William Henry Perkin

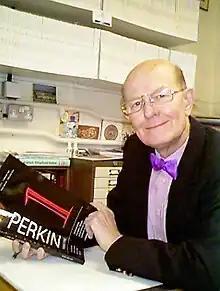
Professor Charles Rees wearing a bow tie dyed with an original sample of mauveine while holding a Royal Society of Chemistry journal named after Perkin

They satisfied themselves that they might be able to scale up production of the purple substance and commercialise it as a dye, which they called mauveine. Their initial experiments indicated that it dyed silk in a way which was stable when washed or exposed to light. They sent some samples to a dye works in Perth, Scotland, and received a very promising reply from the general manager of the company, Robert Pullar. Perkin filed for a patent in August 1856, when he was still only 18.